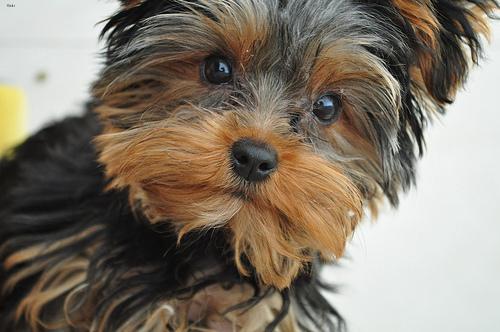
Breed: yorkshire terrier